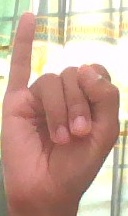
ASL sign: I